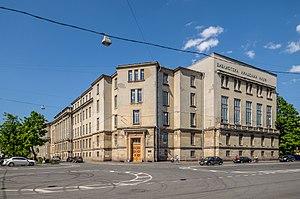
La Bibliothèque de l'Académie des sciences de Russie est une bibliothèque d'État, la deuxième de Russie et la neuvième du monde, située à Saint-Pétersbourg, à l'île Vassilievski. Elle conserve 26,5 millions d'unités et 9 millions de livres. Son directeur est M. Valery Leonov.